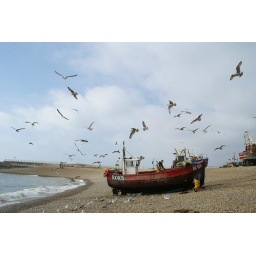
A fishing boat has just been pulled up onto the beach and is besieged by Sea Gulls wanting Breakfast!